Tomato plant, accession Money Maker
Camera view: tilt-top (135 deg); turntable rotation: 180 degrees
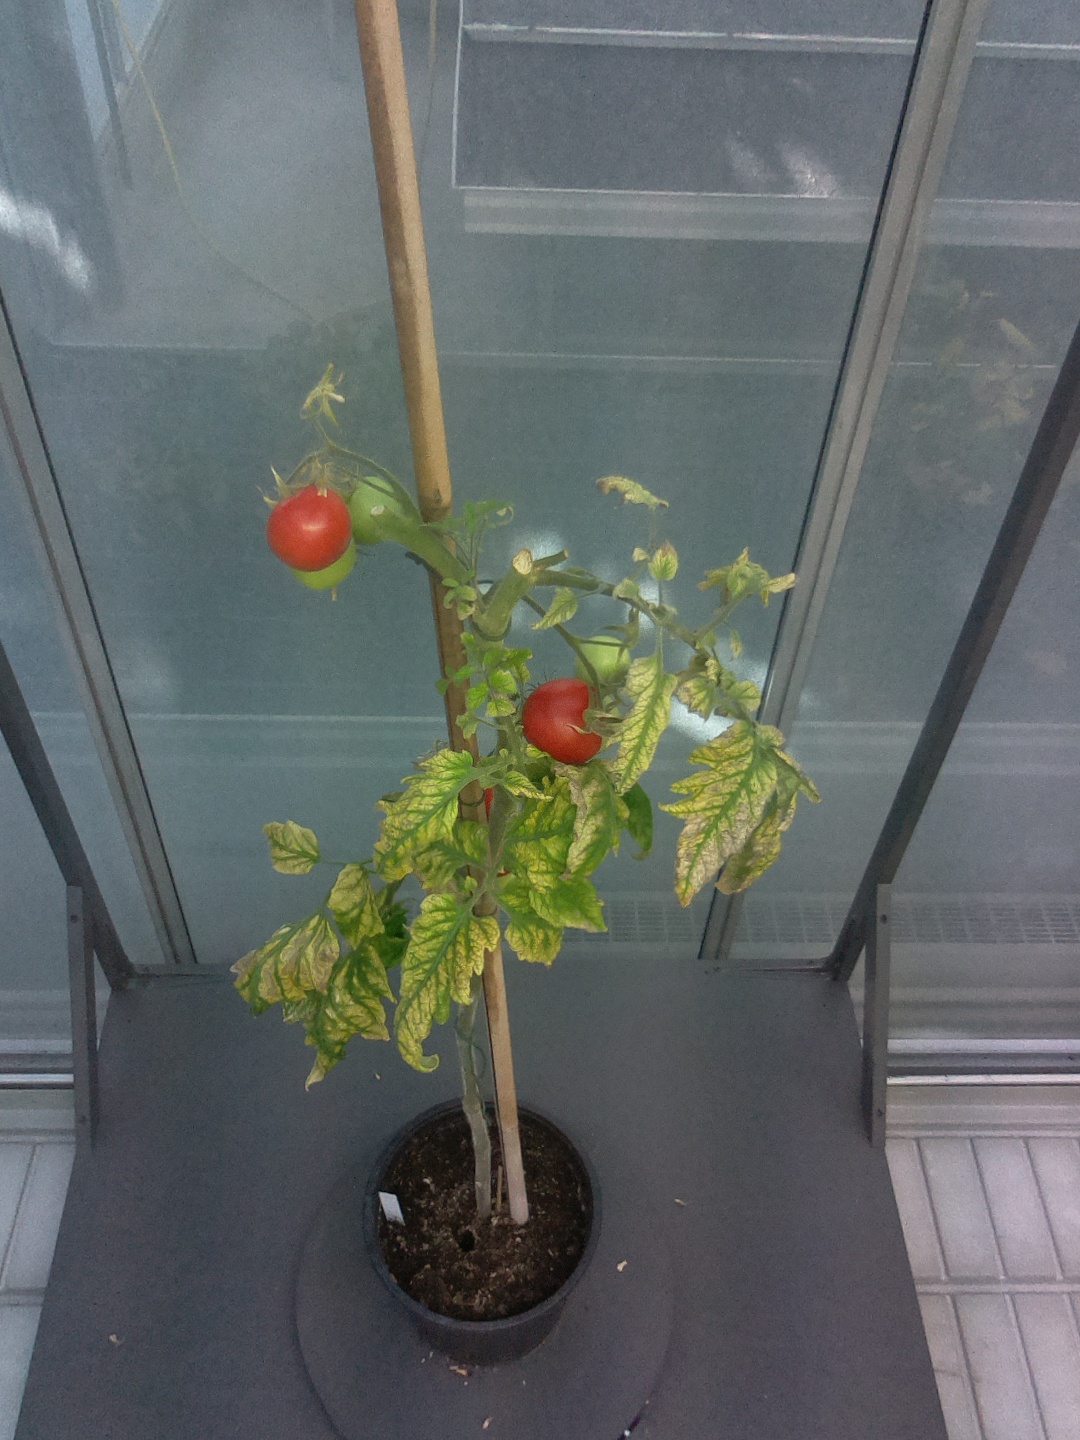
BBCH growth stage 85: 50%-60% of fruits show typical fully ripe color